Mountain Pavilion

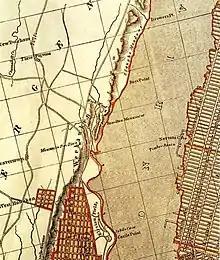
An 1841 map showing the Hoboken Land and Improvement Company, Mountain Pavilion, Highwood Estate, and Castle Point

There are numerous historical references to the area and the allure garnered, e.g. "...Mountain Pavilion, as it was called, at the top of the Hackensack Road, aka Hackensack Plank Road where Daniel Webster sometimes boarded in the summer-time, “to live in heaven,” as he used to declare. That was quite a fashionable hostelry in its day, and greatly frequented by the wealthy residents of New York, who came there to enjoy the air and the view" .